Church of Our Lady of Good Counsel & Shrine of St. Anthony, Sion

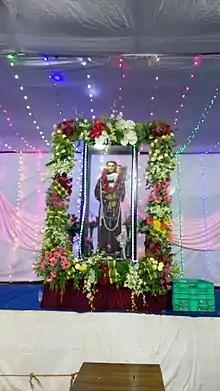
St. Anthony statue Sion

Our Lady of Good Counsel Church initially known by its name in Portuguese, Nossa Senhora de Bom Concelho, is one of the oldest churches in, Bombay built by the Portuguese Franciscans. It was built at Sion and was initially affiliated to the St. Michael's Church at Mahim in 1596. The artistically done stained glass windows of the Church portray the martyrdom of Blessed Thomas of Tolentino, Fr. James of Padua, Fr. Peter of Siena, a Cleric and Br. Demetrius of Tiflis at Thane, in April 1321.